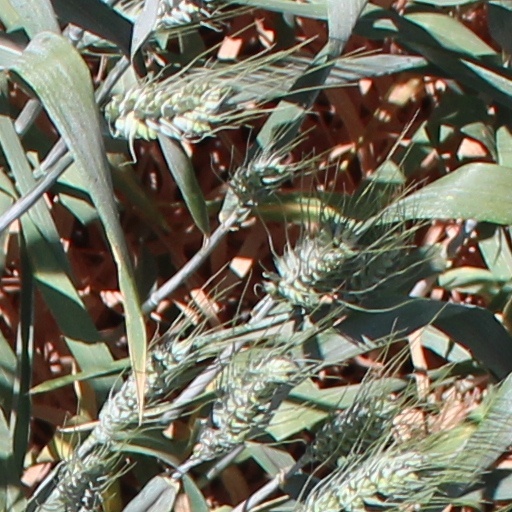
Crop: wheat